List of dam removals in Georgia (U.S. state)

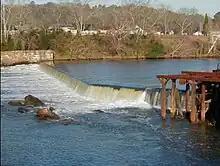
The City Mills Dam on the Chattahoochee River in Columbus, removed in 2013

This is a list of dams in Georgia that have been removed as physical impediments to free-flowing rivers or streams.